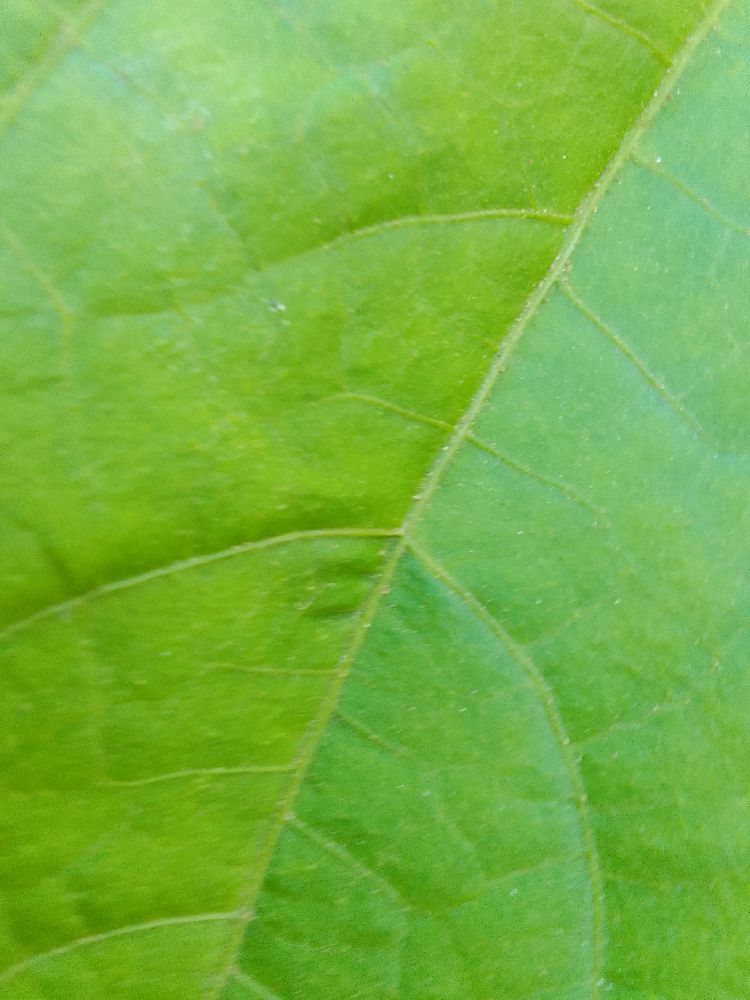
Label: healthy